Antwerp

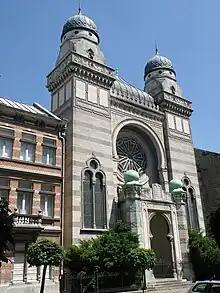
Hollandse Synagoge

Antwerp was the first city to host the World Gymnastics Championships, in 1903. During World War I, the city became the fallback point of the Belgian Army after the defeat at Liège. The Siege of Antwerp lasted for 11 days, but the city was taken after heavy fighting by the German Army, and the Belgians were forced to retreat westwards. Antwerp remained under German occupation until the Armistice. A few years later, Antwerp hosted the 1920 Summer Olympics.